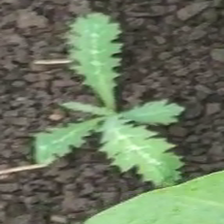
Weed species: Bilayat_(Mexicana_Argemone)